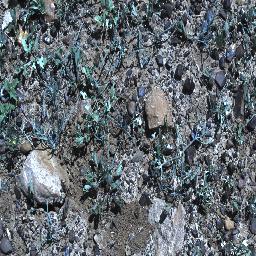
Label: negative